Osroes II

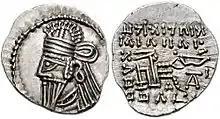
Coin of Osroes II, Ecbatana mint

Osroes II (also spelled Chosroes II or Khosrow II; "Husrōw"), was a claimant of the throne of the Parthian Empire c. 190. He is unknown to history except for the coins he issued. The date of his reign suggests that he rebelled against Vologases IV but was unable to maintain himself against Vologases V. His coins were issued by the mint at Ecbatana, suggesting that he controlled Media.